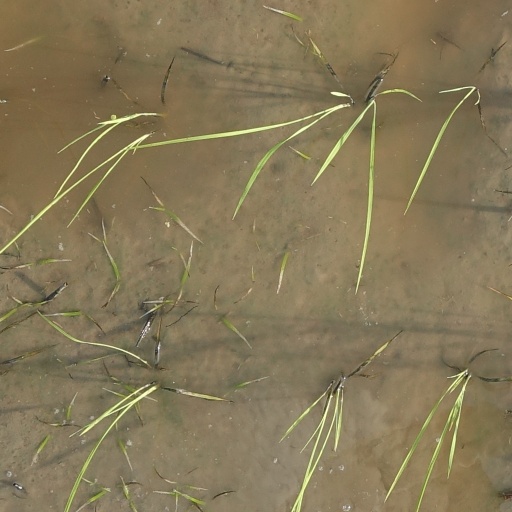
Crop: rice